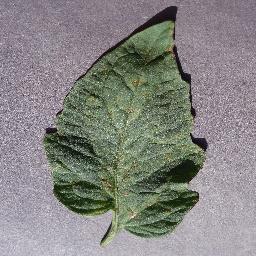
Label: Tomato___Target_Spot